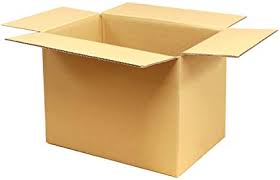
Waste category: cardboard